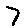
Label: 7